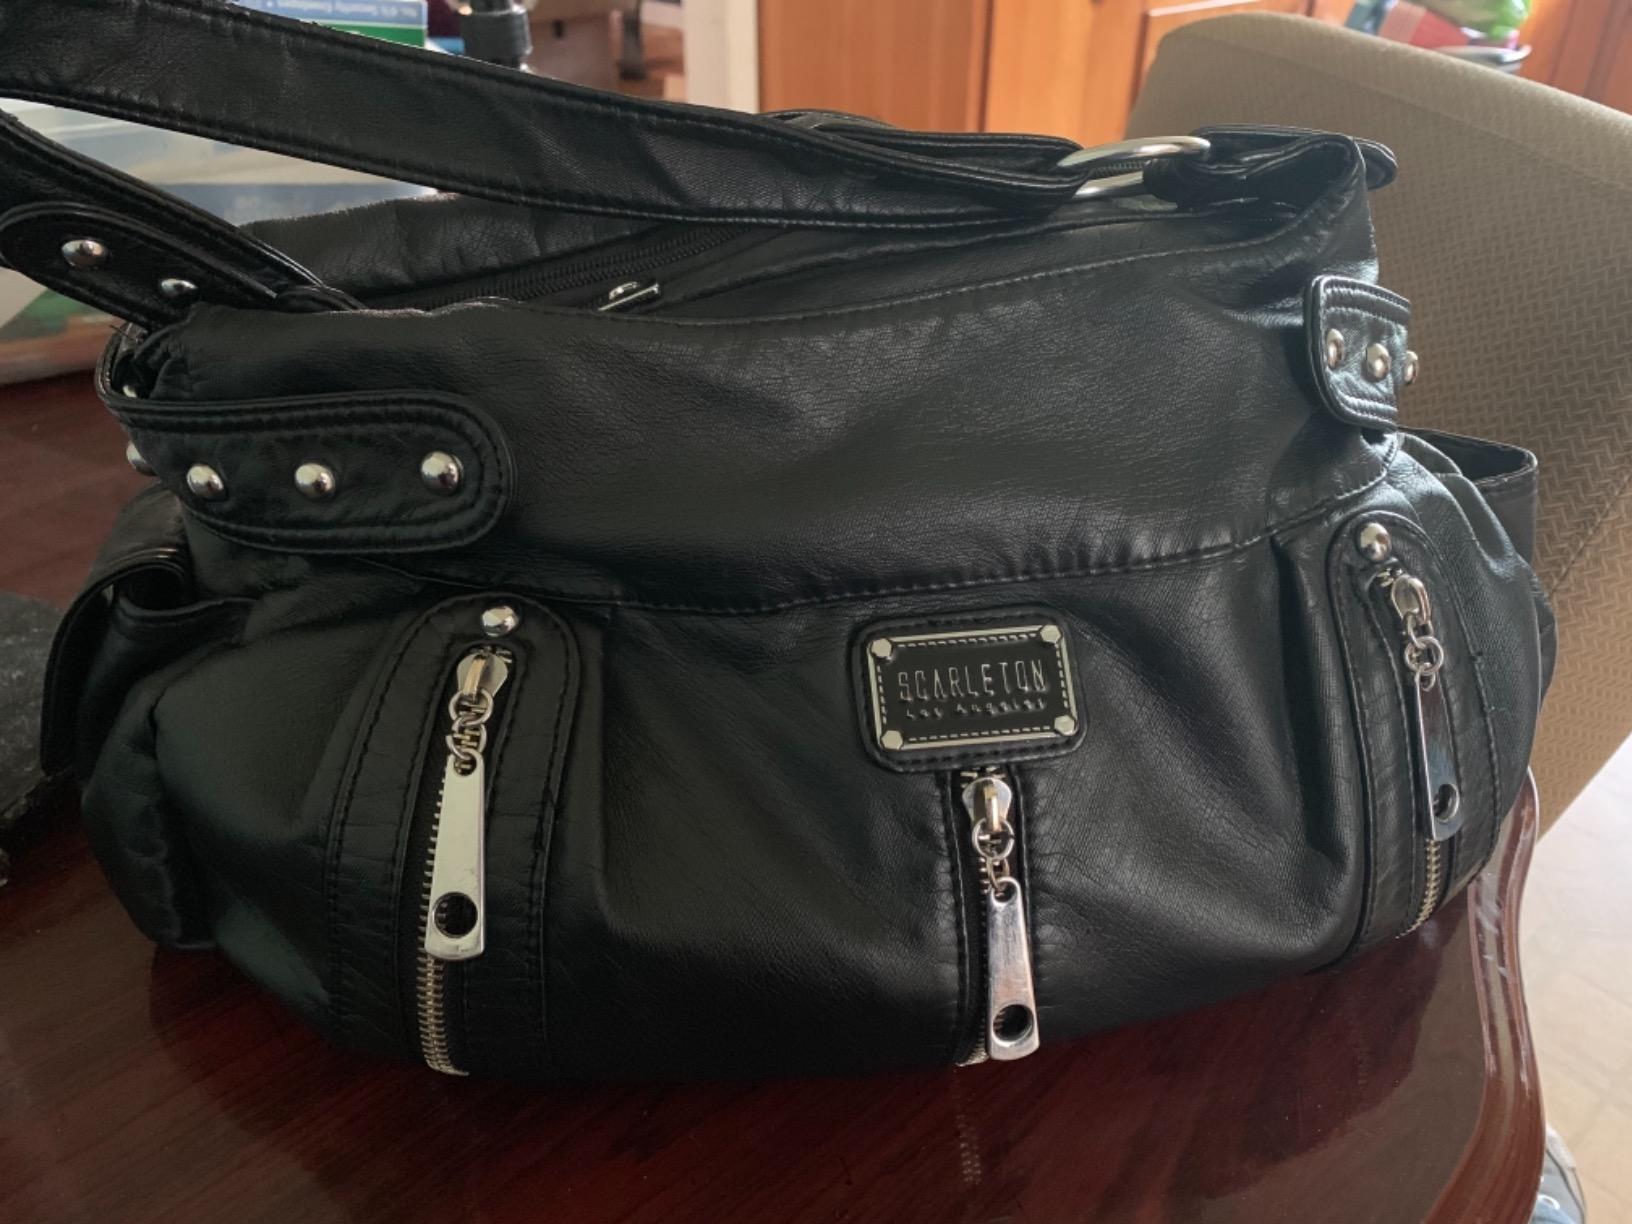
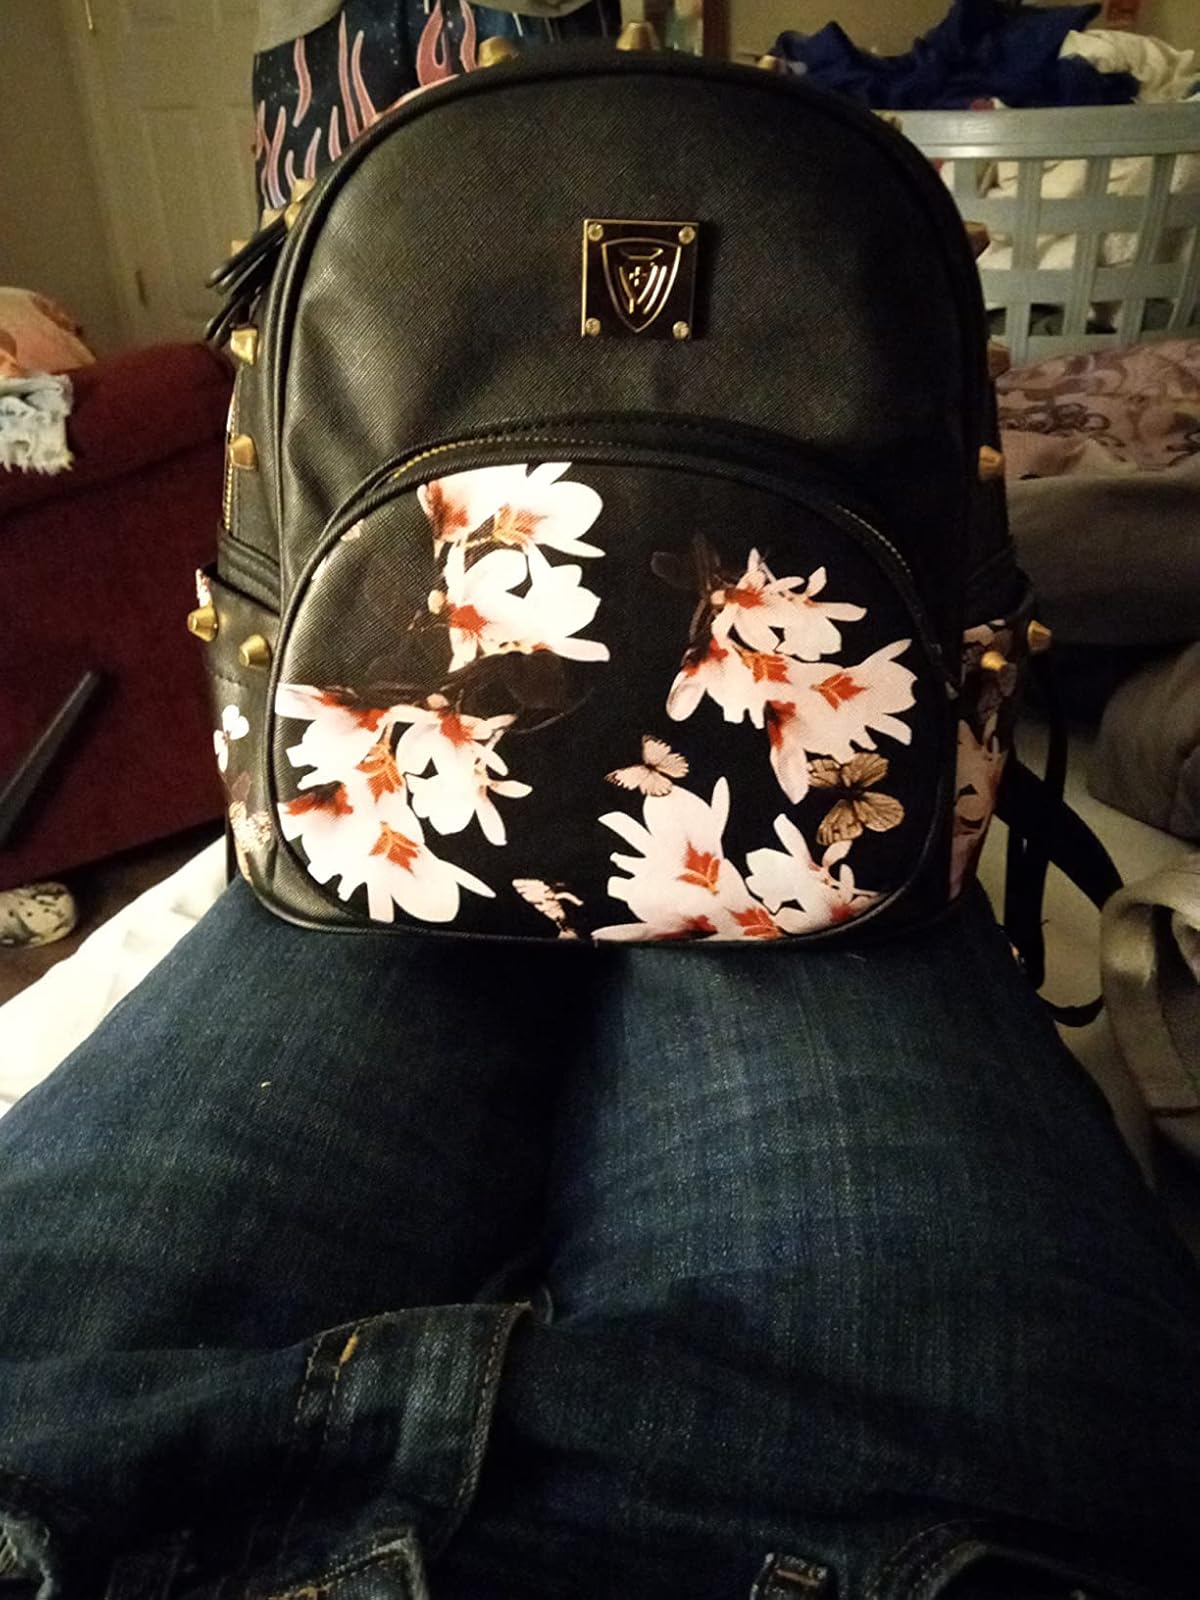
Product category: accessories_handbag
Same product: no